Erika Fasana

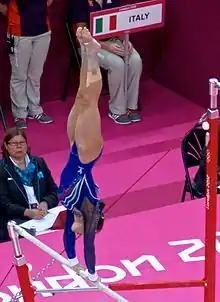
Fasana competing on the uneven bars during qualification at the 2012 Summer Olympics on 29 July 2012

At the end of July, Fasana competed at the 2012 Summer Olympics in London, United Kingdom. In qualifications, she placed thirtieth all around with a score of 53.965. In the team final, Fasana contributed scores of 13.733 on vault, 13.600 on uneven bars, and 14.233 floor toward the Italian team's seventh-place finish.